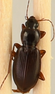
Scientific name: Synuchus impunctatus
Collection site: Bartlett Experimental Forest NEON (BART), plot BART_068